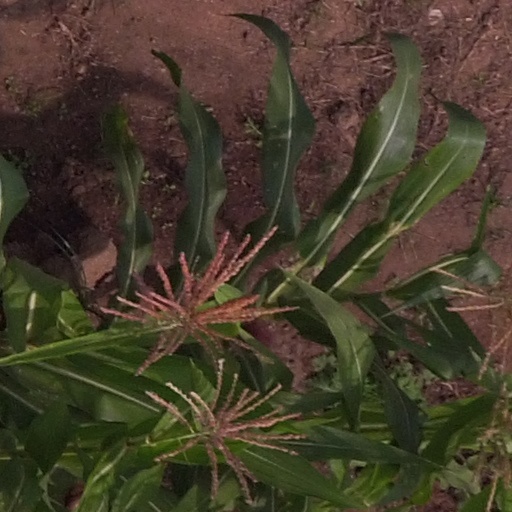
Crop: maize; corn